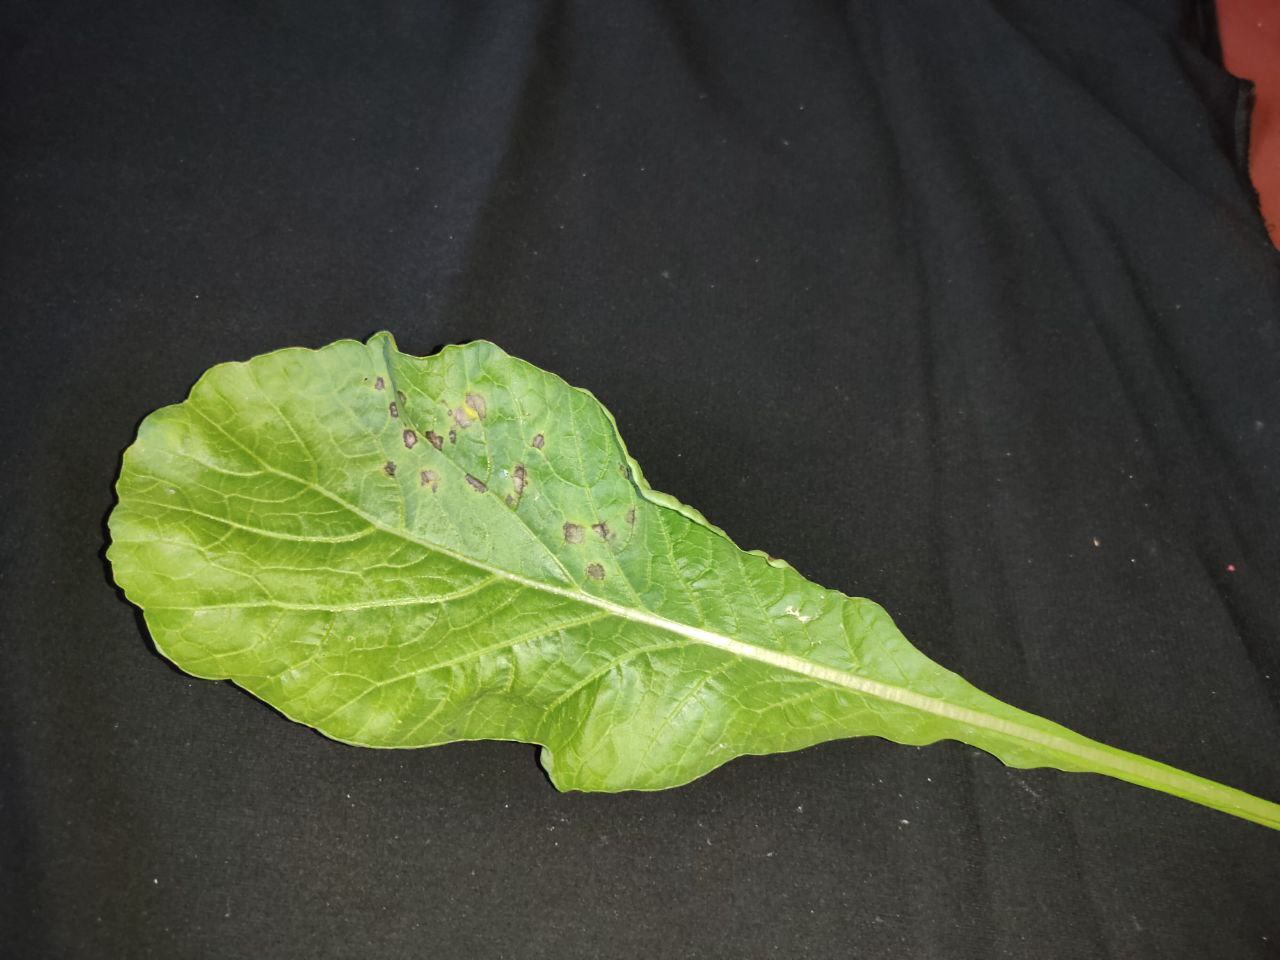
Label: Black leaf spot